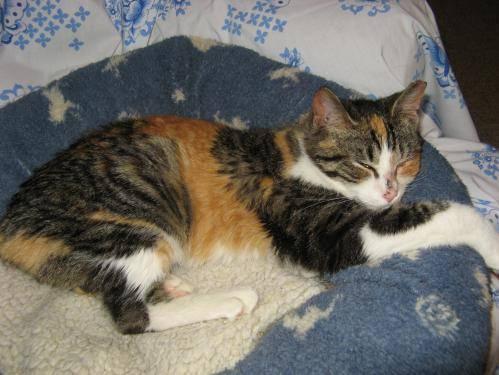
cat